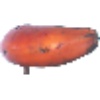
Label: red_banana